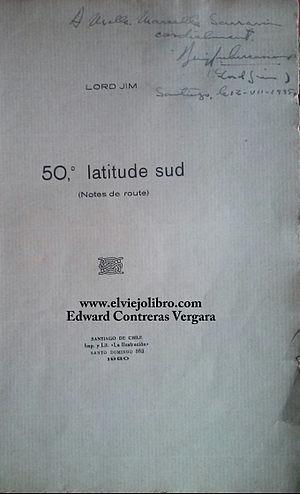
Benjamín Subercaseaux Zañartu, né à Santiago le 20 novembre 1902 et mort à Tacna, le 11 mars 1973 est un écrivain et essayiste chilien. Il reçut en 1963, pour l'ensemble de son œuvre, le Prix national de Littérature du Chili.